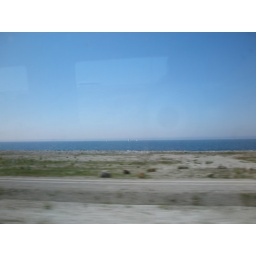
View from the train going over the bridge to Sweden